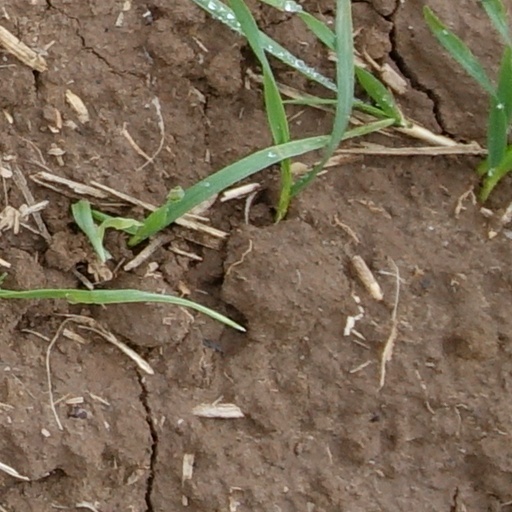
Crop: wheat